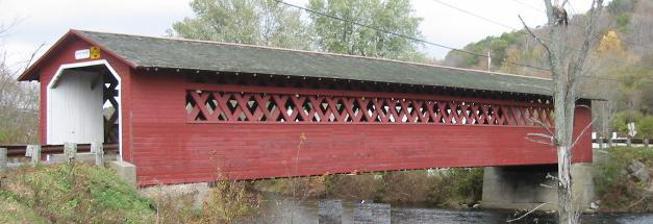
Building: Burt Henry Covered Bridge
Country: United States of America
Year built: 1840
For other similarly named bridges, see Henry Covered Bridge . United States historic place Henry Covered Bridge U.S. National Register of Historic Places Show map of Vermont Show map of the United States Nearest city Bennington, Vermont Coordinates 42°54′46″N 73°15′20″W / 42.912647°N 73.255516°W / 42.912647; -73.255516 Area 1 acre (0.40 ha) Built 1835 Architectural style Town lattice truss NRHP reference No. 73000187 Added to NRHP August 28, 1973 The Burt Henry Covered Bridge , also known as the Henry Covered Bridge or just the Henry Bridge , is a covered bridge that spans the Walloomsac River near Bennington, Vermont .  A Town lattice truss bridge, it carries River Road, just south of the village of North Bennington .  Originally built about 1840, it was listed on the National Register of Historic Places in 1973 as Bennington County's oldest covered bridge.  It was rebuilt in 1989 by the Vermont Agency of Transportation . Description and history The Henry Covered Bridge is located on northwestern Bennington, southwest of the village of North Bennington and the campus of Bennington College .  It carries River Road across the westward-flowing Walloomsac River, about 0.5 miles (0.80 km) west of its junction with Vermont Route 67A .  The historic Henry House stands just south of the bridge.  The bridge is a single-span Town lattice truss structure, with a total length of 121 feet (37 m), and a width of 18.5 feet (5.6 m) and a roadway width of 15 feet (4.6 m), sufficient for one modern travel lane.  The sides are finished in novelty siding , while the ends are finished horizontal flushboarding, with vertical boarding sheltering the trusses just inside the portal.  The siding on the sides does not always extend to the gabled roof, providing light into the structure. The bridge's original construction date was estimated to be sometime in the 1830s.  At one time, an attempt to strengthen the bridge was made by doubling the trusses, so that heavily laden trucks could pass over the bridge; this was deemed ineffective, and the change was eventually reversed. The bridge was completely rebuilt in 1989. See also List of Vermont covered bridges National Register of Historic Places listings in Bennington County, Vermont List of bridges on the National Register of Historic Places in Vermont References